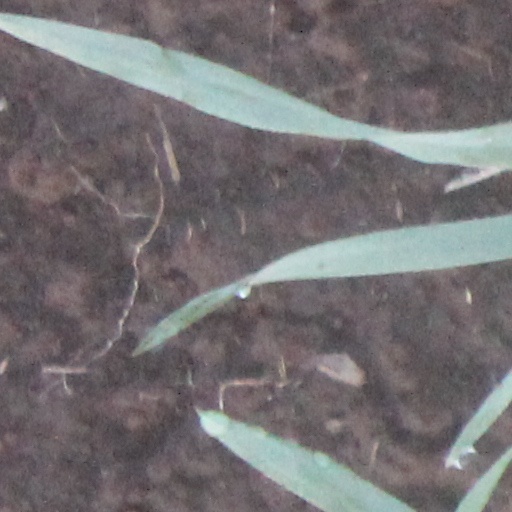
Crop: wheat